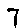
Label: 7